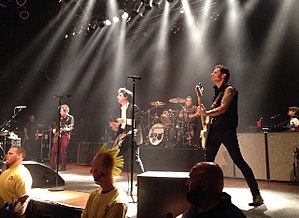
Navne i Rock and Roll Hall of Fame / Udøvende kunstnere
Navne i Rock and Roll Hall of Fame er en oversigt over de navne, der er optaget i Rock and Roll Hall of Fame i USA. Listen er ikke komplet, se den på Rock and Roll Hall of Fames liste over de optagne navne.